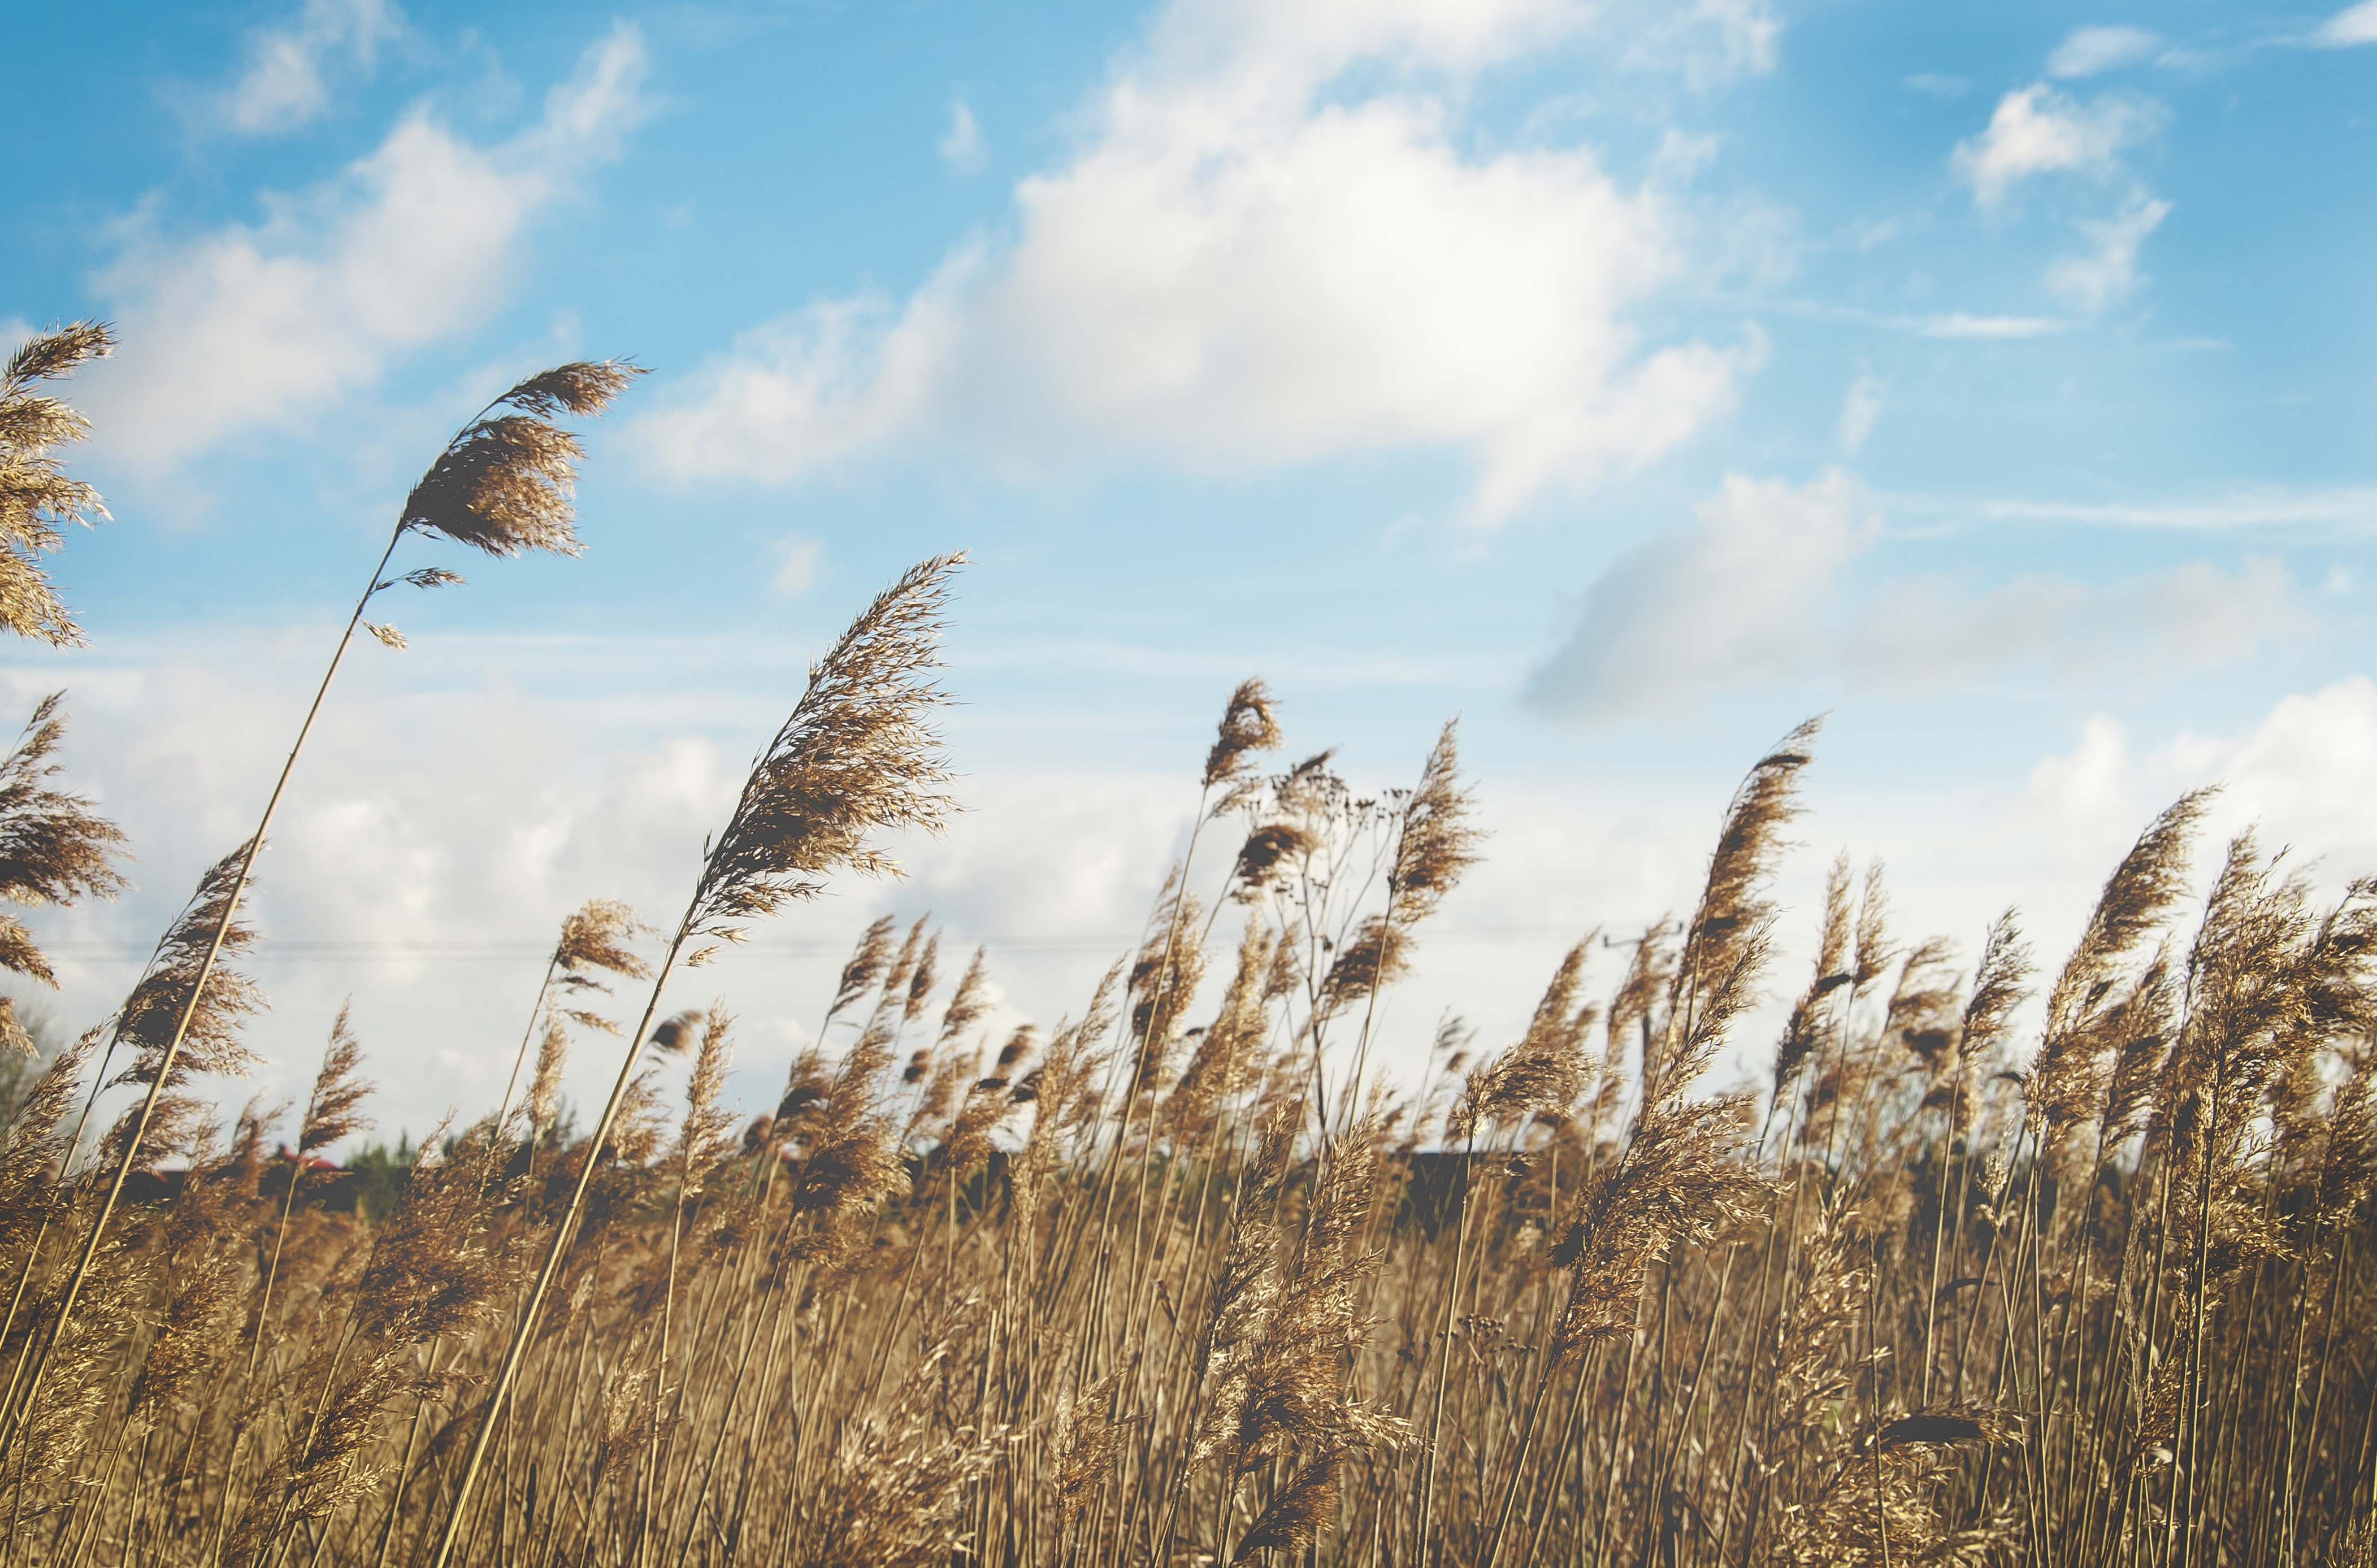
nature, grass, horizon, cloud, plant, sky, field, meadow, wheat, prairie, countryside, wind, summer, reed, food, crop, natural, agriculture, flora, plain, sunny, grassland, ecosystem, grasses, steppe, rural area, flowering plant, commodity, sedge, grass family, land plant, phragmites, food grain